Stephen Foster's sketchbook

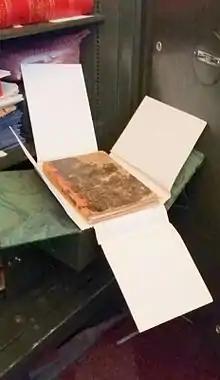
The Stephen Collins Foster sketchbook kept in a safe at the archives

The sketchbook measures and contains 113 leaves of half-bound paper. The papers are of the same material and contained in a cover of thick paper boards, covered in red and blue marbleized paper and brown leather. Eight pages are missing. One page had been cut out by the composer's granddaughter but was restored to its original place in the sketchbook. The entries are consistent, similar and handwritten with pencil. The book is inscribed “Allegheny City June 26, 1851” in Foster's hand on page 1.